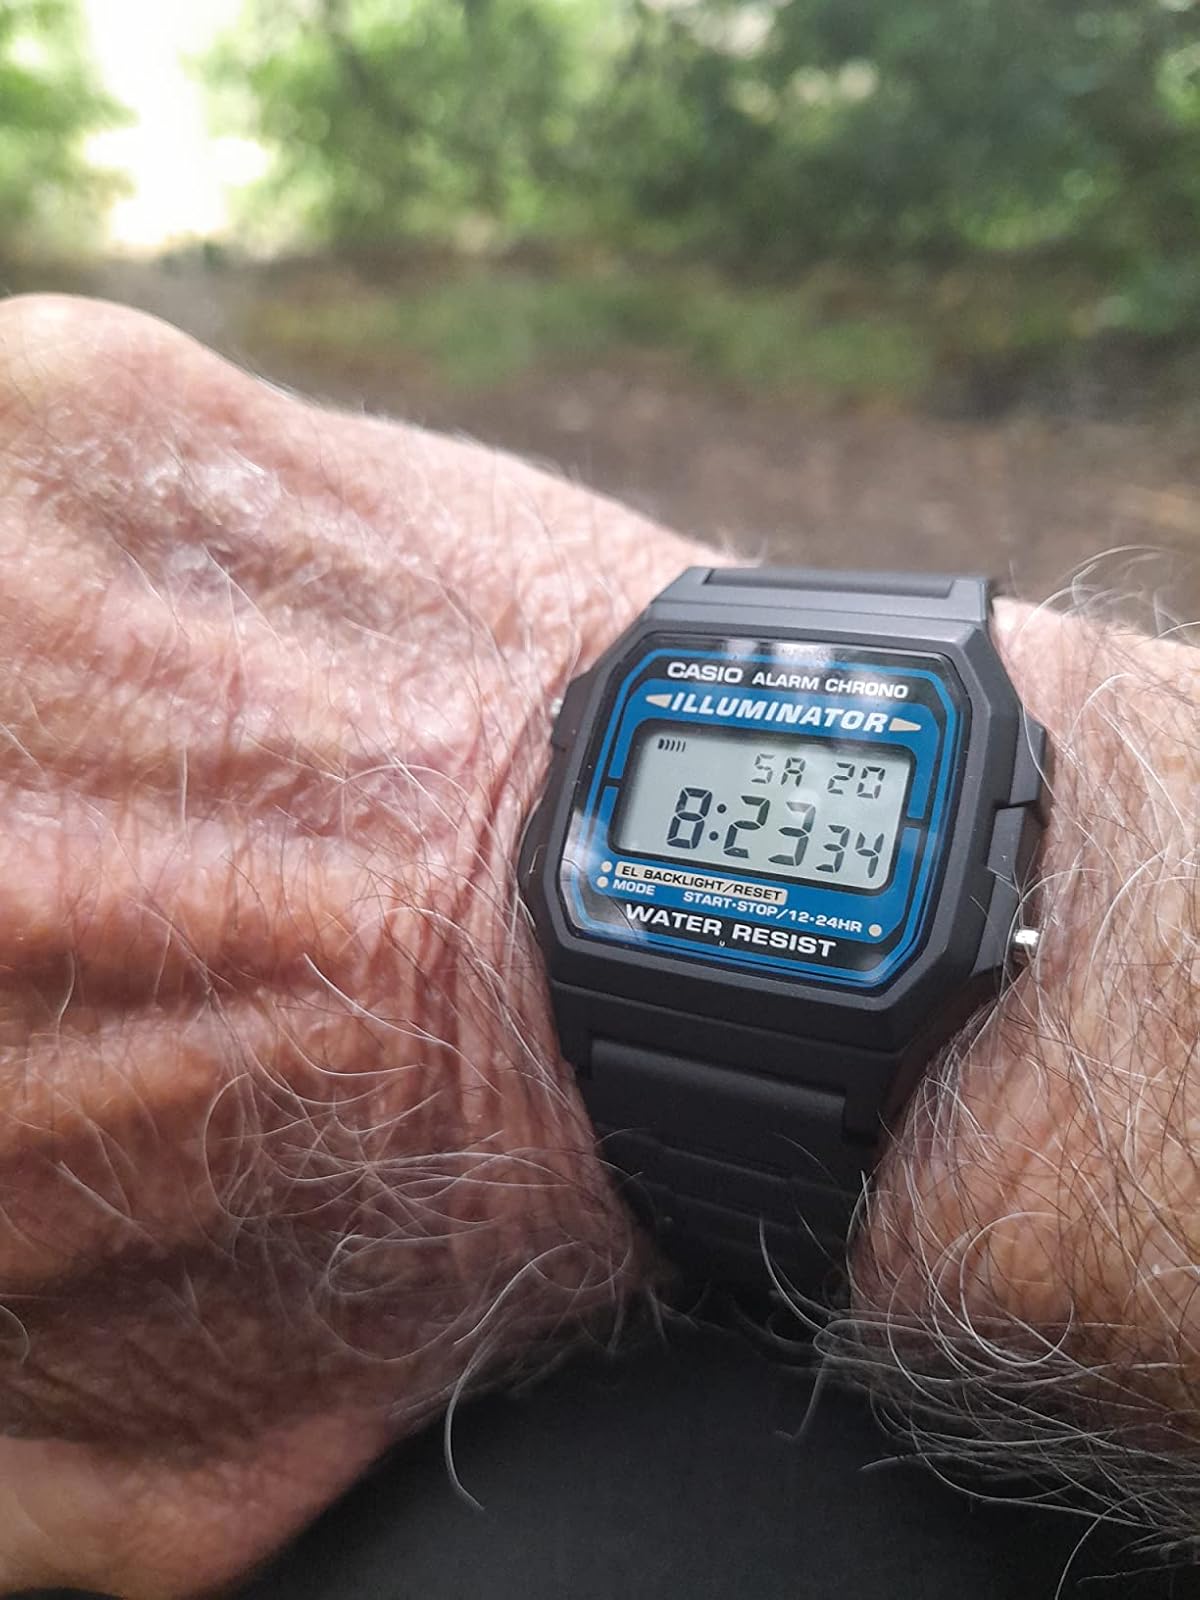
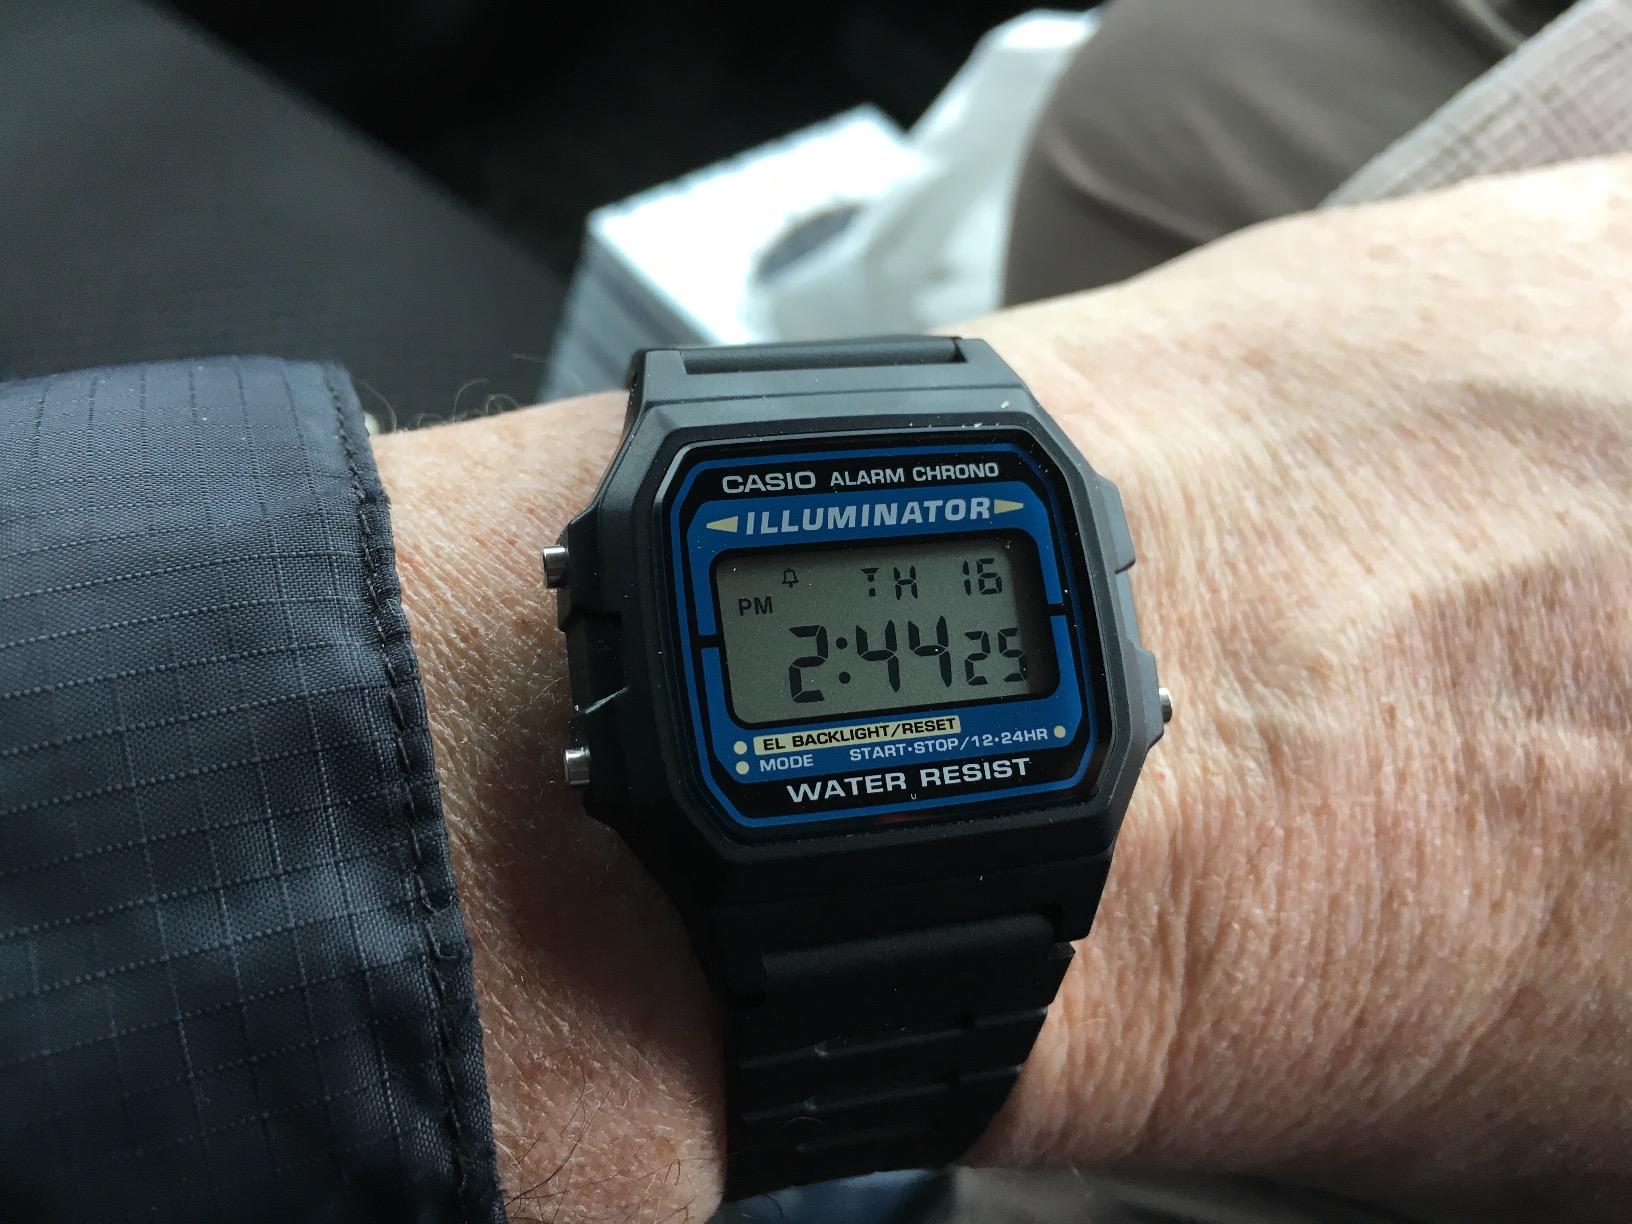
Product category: accessories_watch
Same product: yes